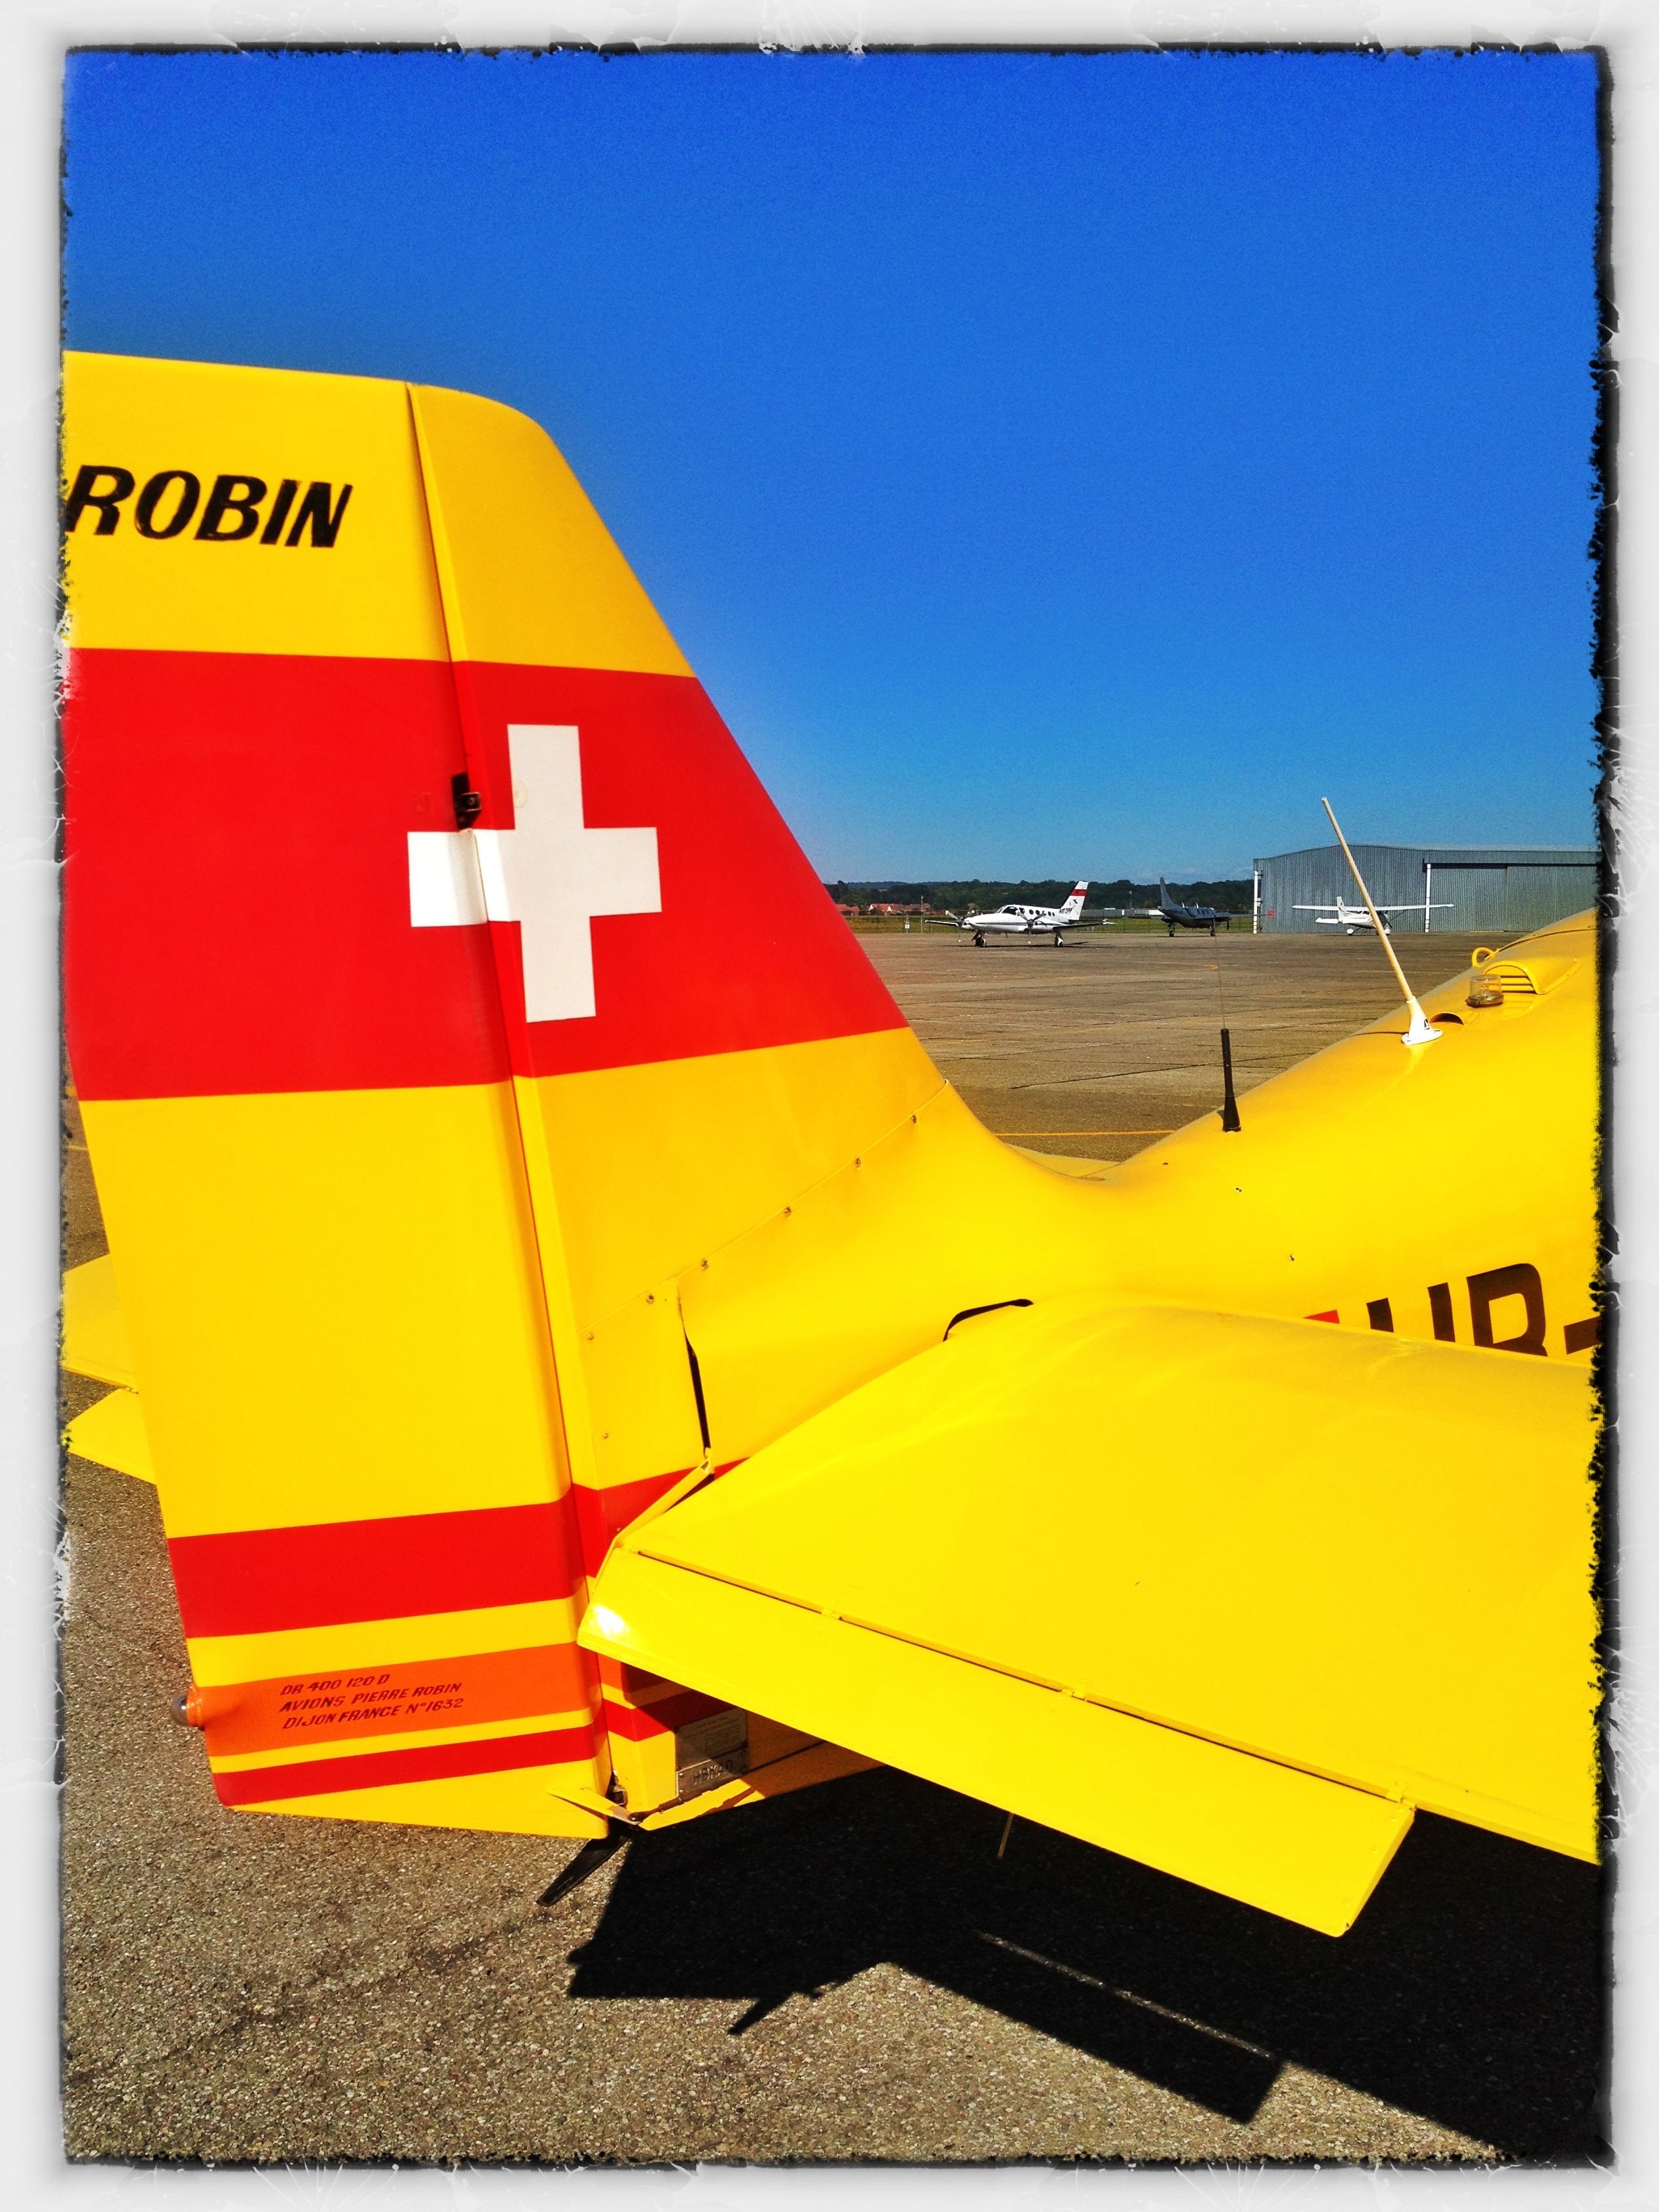
wing, sky, wind, airport, aircraft, vehicle, blue, yellow, toy, robin, switzerland, basel, shape, light aircraft, prior to